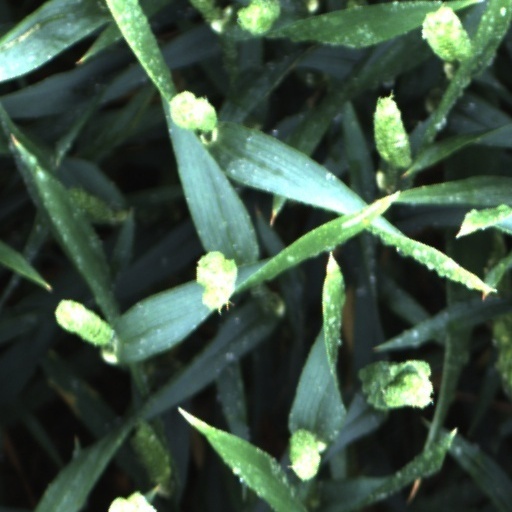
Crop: wheat